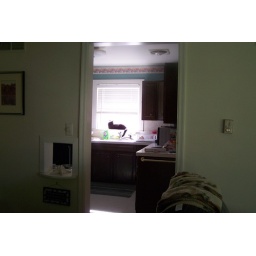
A cat in the window